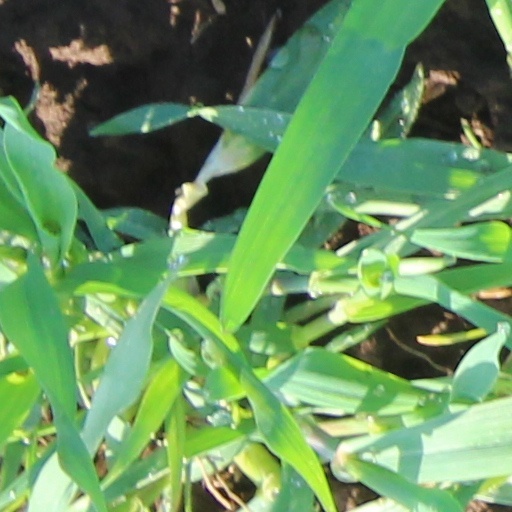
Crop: wheat